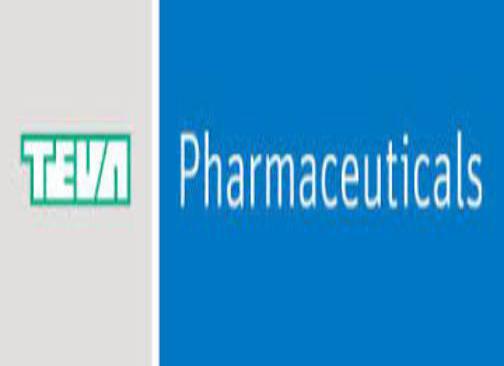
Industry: Others